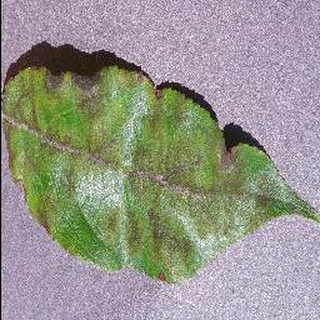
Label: apple_apple_scab